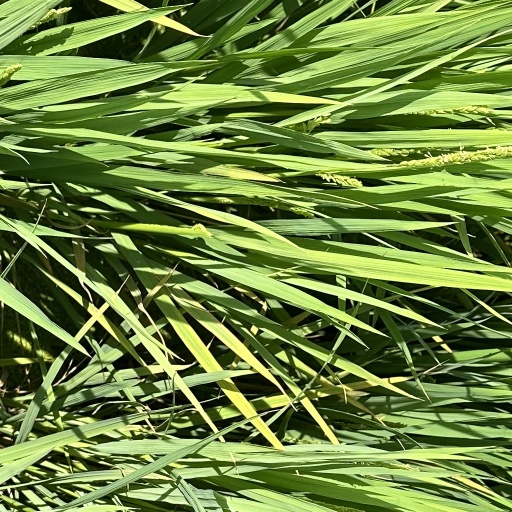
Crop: rice